LGBTQ culture in Portland, Oregon

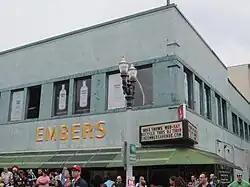
Exterior of Embers Avenue, 2014

Portland's annual pride parade is primarily organized by Pride Northwest. Peacock in the Park is another annual event, running from 1987 to 2005, and, again, from 2014 to the present. The La Femme Magnifique International Pageant is an annual drag pageant. Oaks Park Roller Skating Rink has hosted Gay Skate monthly for 30 years, as of 2021.